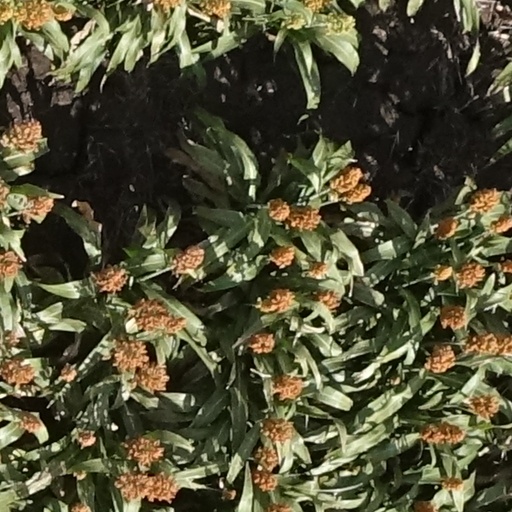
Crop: sorghum